Chris Wyles

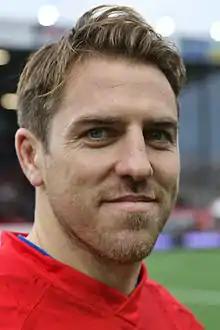
Wyles in December 2015

Chris Wyles (born 13 September 1983) is a former American-English rugby union player. Until his retirement in January 2016, Wyles represented the United States men's national rugby sevens team in three World Cups in 2007, 2011, and 2015. He was captain of the U.S. men's national rugby union team in the 2015 Rugby World Cup and for USA Sevens, a Rugby League World Sevens team, in both the 2007–2008 and 2008–2009 seasons. In 2015, he was selected for the USA Olympic team, where he competed for USA Sevens in the 2016 Summer Olympics in Rio de Janeiro.